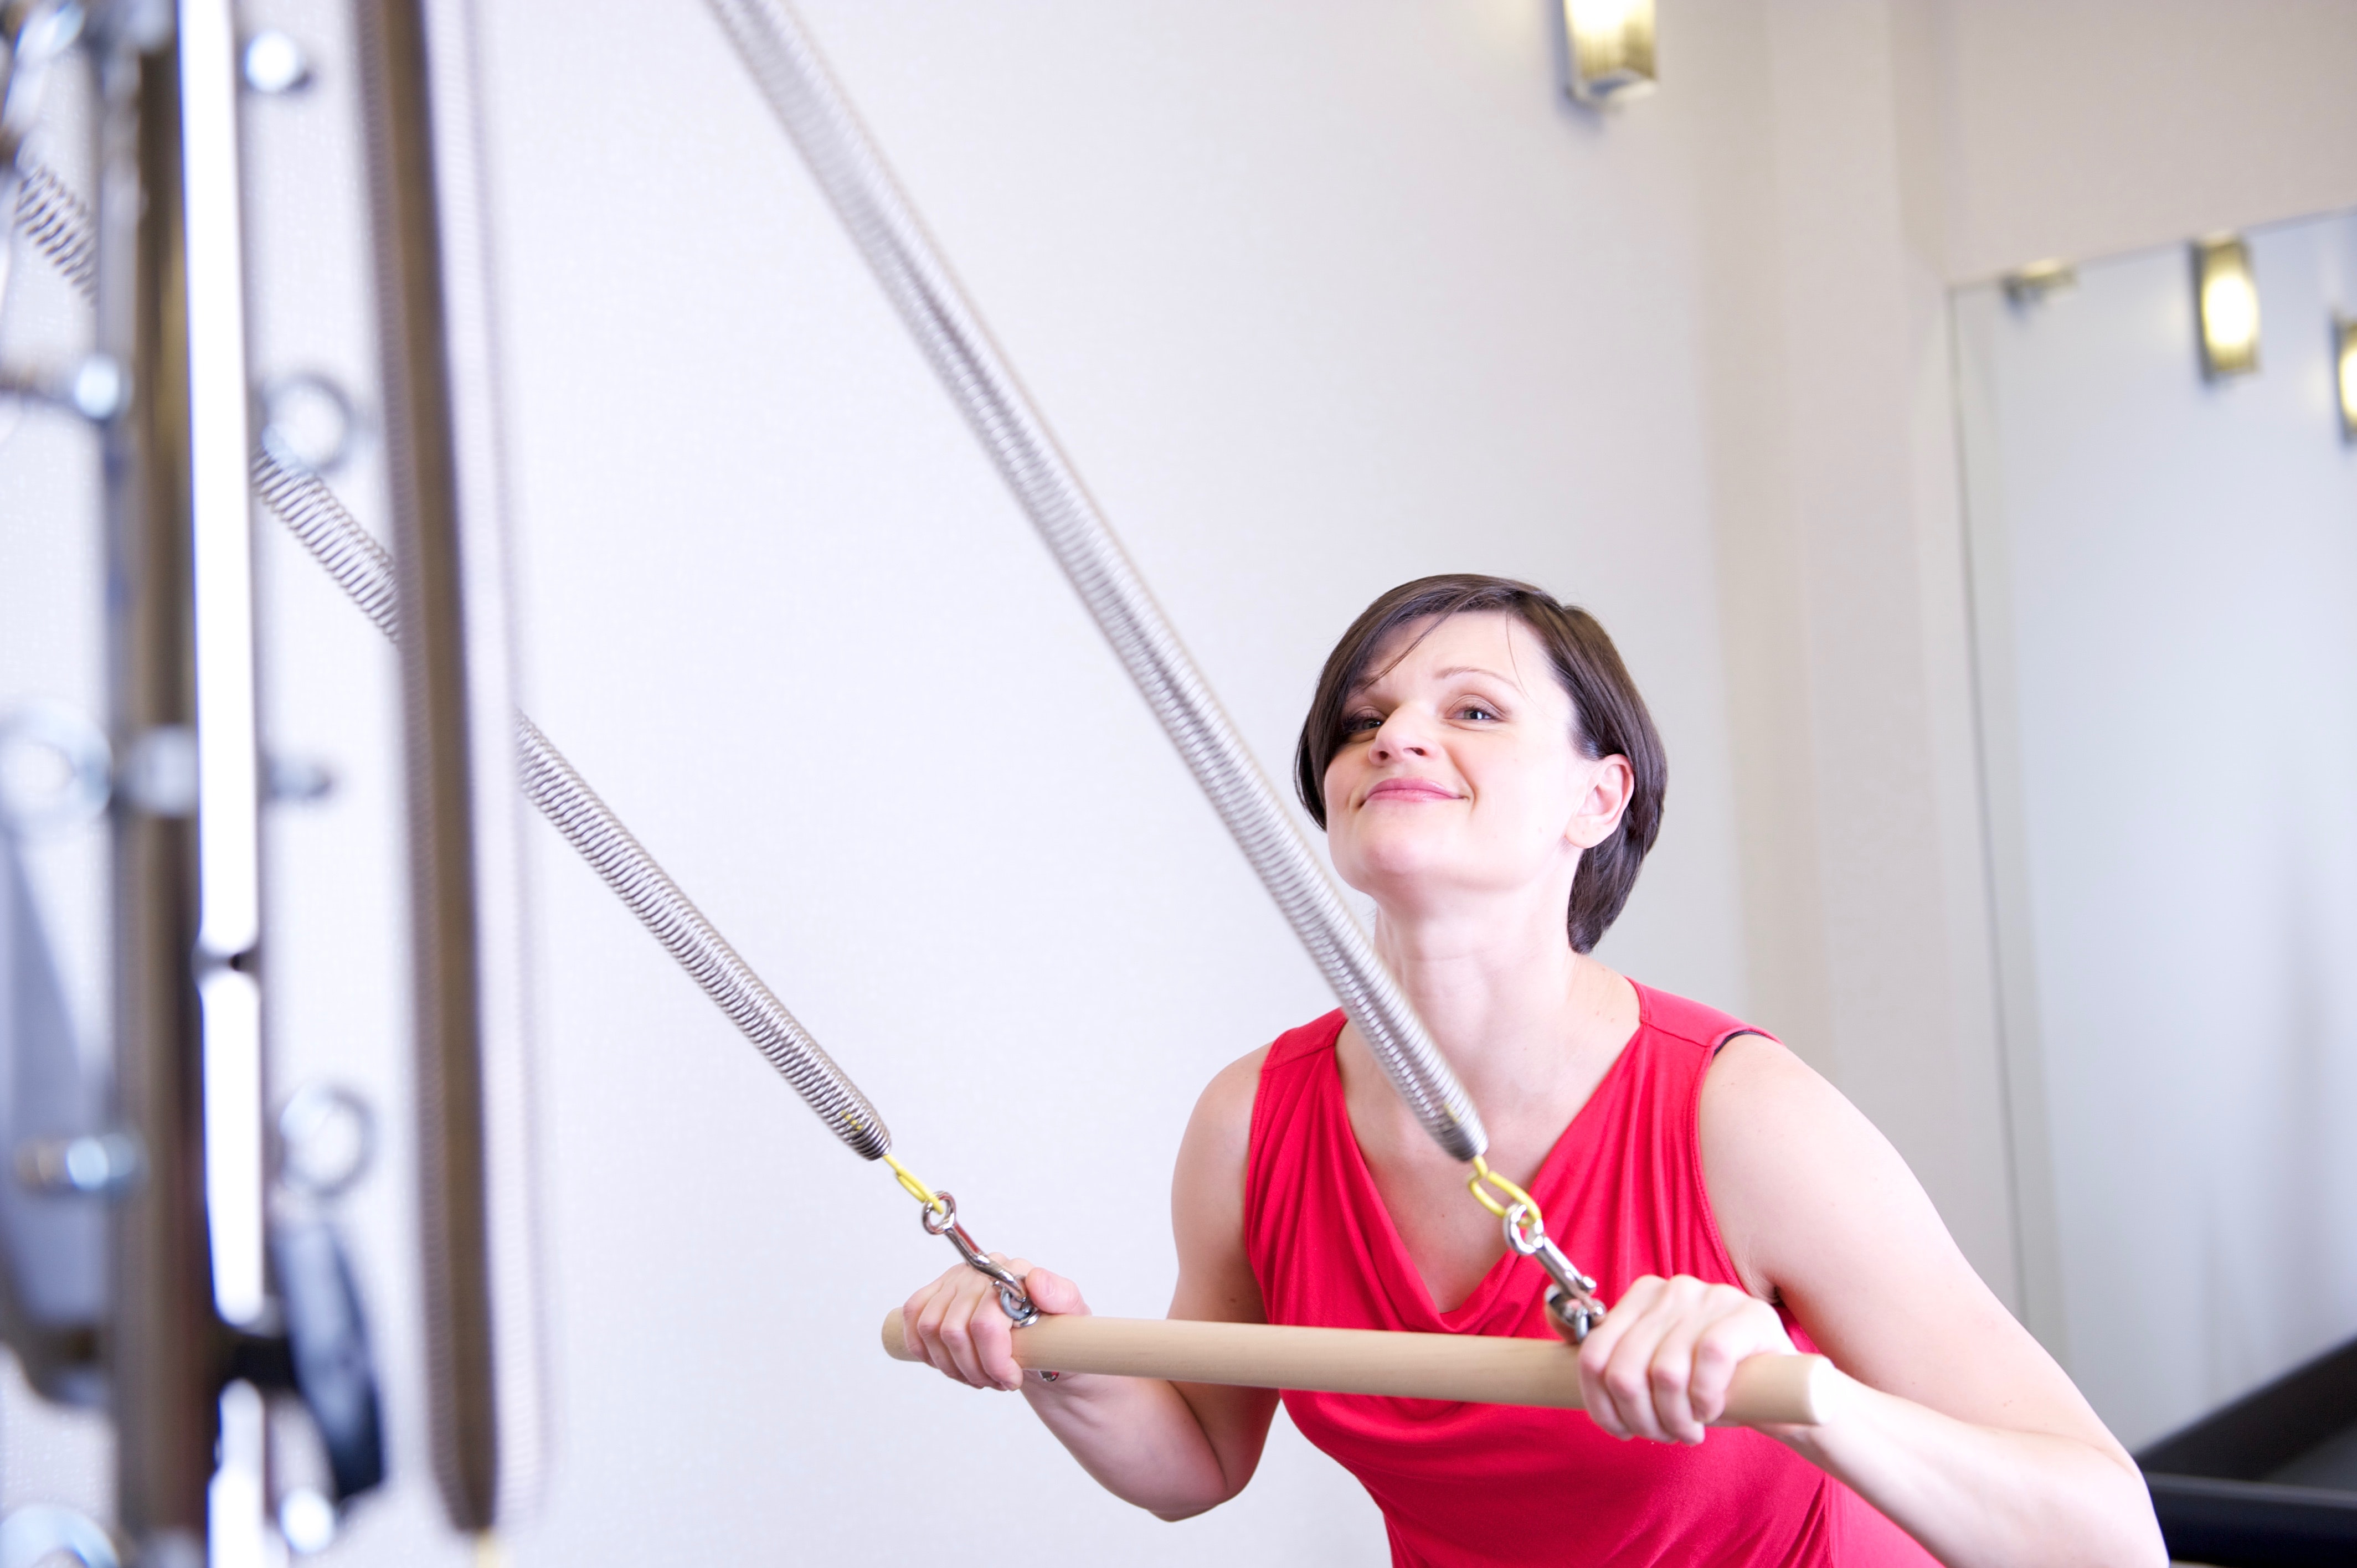
shoulder